Lea Valley Walk

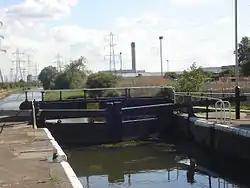
Looking south from Pickett's Lock with the chimney of the Edmonton Incinerator dominating the skyline

The grassed embankment of the King George V Reservoir is directly in front and is the first in the Lee Valley Reservoir Chain. Turkey Brook joins the Lee on the opposite bank. The far bank now comprises mainly industrial units. At Brimsdown Mossops Bridge connects to Mossops Creek and the Brimsdown Industrial Estate area. Before the paired lock gates at Ponder's End Lock come into view. The Ponders End Mill Stream leaves the Navigation to flow through the historic Wright's Flour Mill close by to Ponders End railway station. Above Ponders End lock opposite the towpath is the "Navigation Inn", a former pumping station built in 1899. The inn offers moorings for passing boats and views of the grassed embankment of the King George V reservoir. Past the lock and under a road bridge the mill stream merges with the Lee on the far bank. To the east is the start of the William Girling Reservoir. The west bank opens up with views of the golf course– part of the Lee Valley Leisure Complex.